Dengvaxia controversy

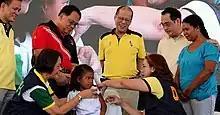
President Benigno Aquino III at the launching of the dengue vaccine school-based immunization program.

In April 2016, the DOH launched the dengue vaccination campaign in Central Luzon, Calabarzon and Metro Manila, where about 700,000 individuals received at least one dose of the vaccine. The government paid P3.5-billion for the vaccine.